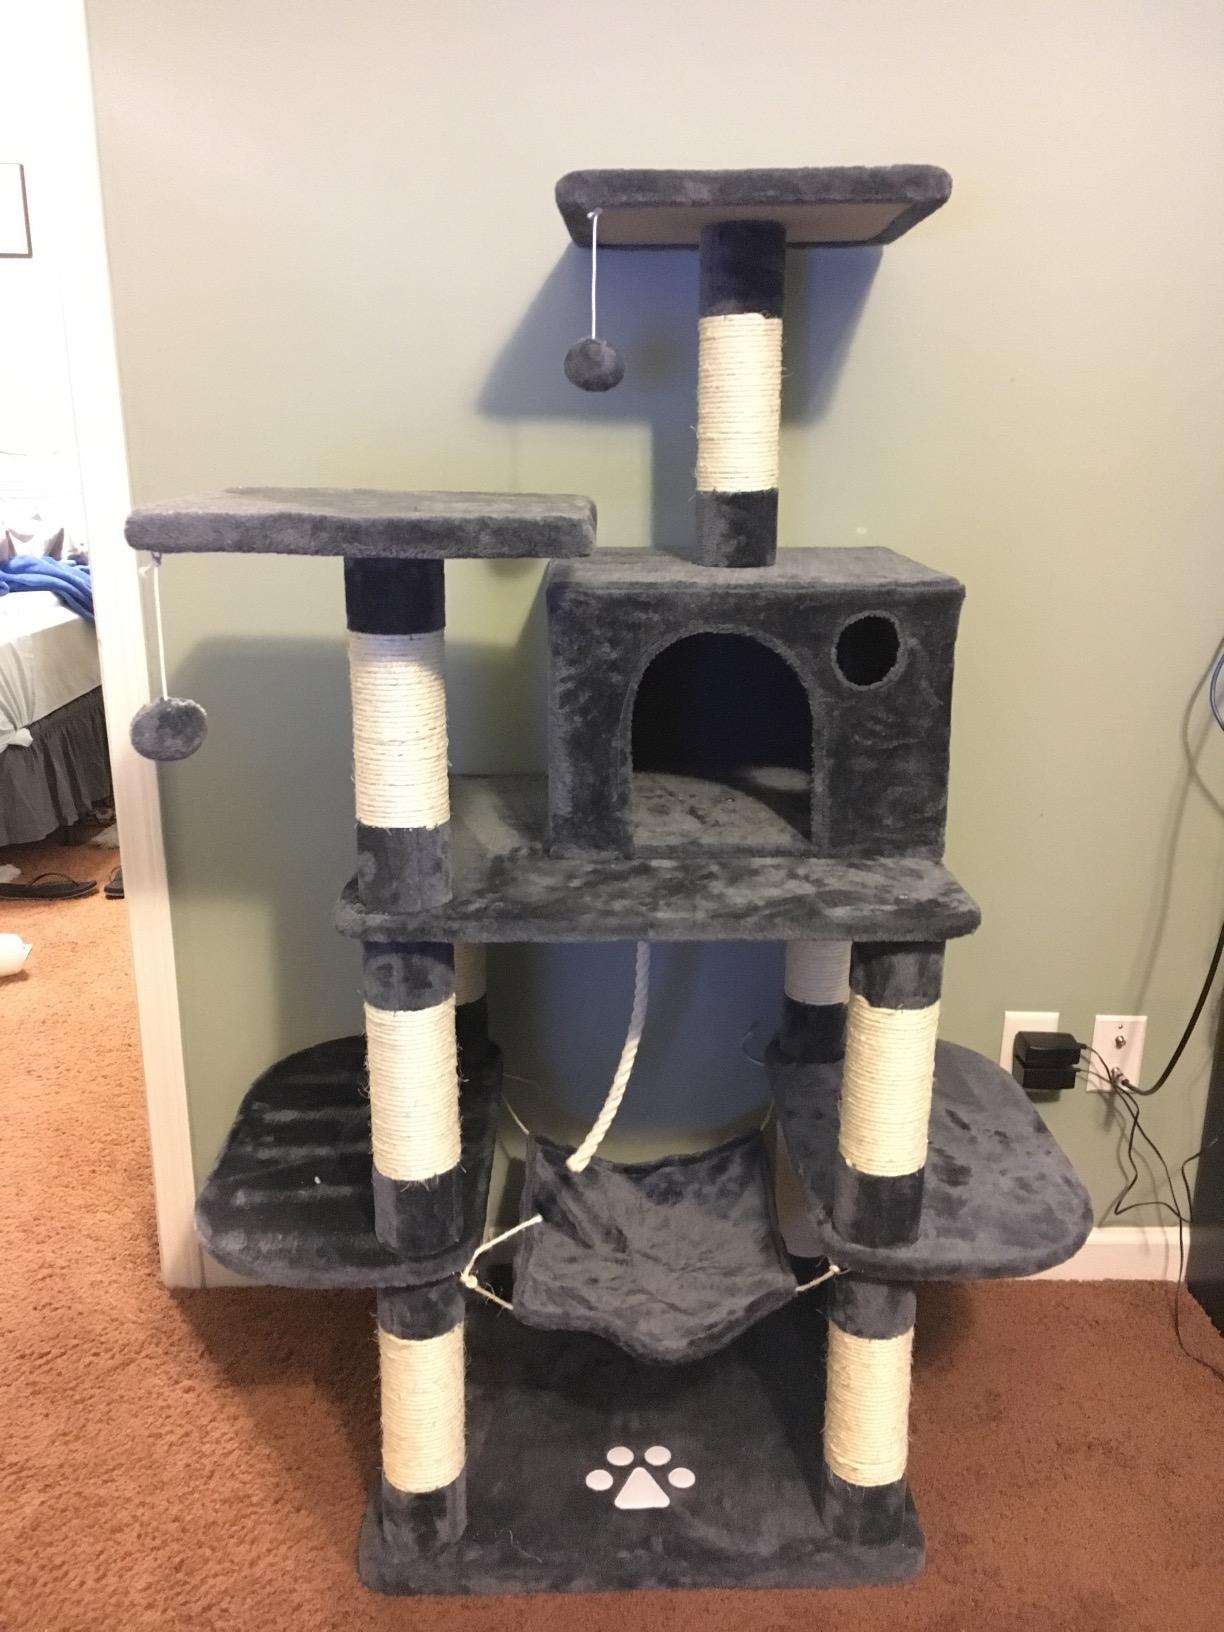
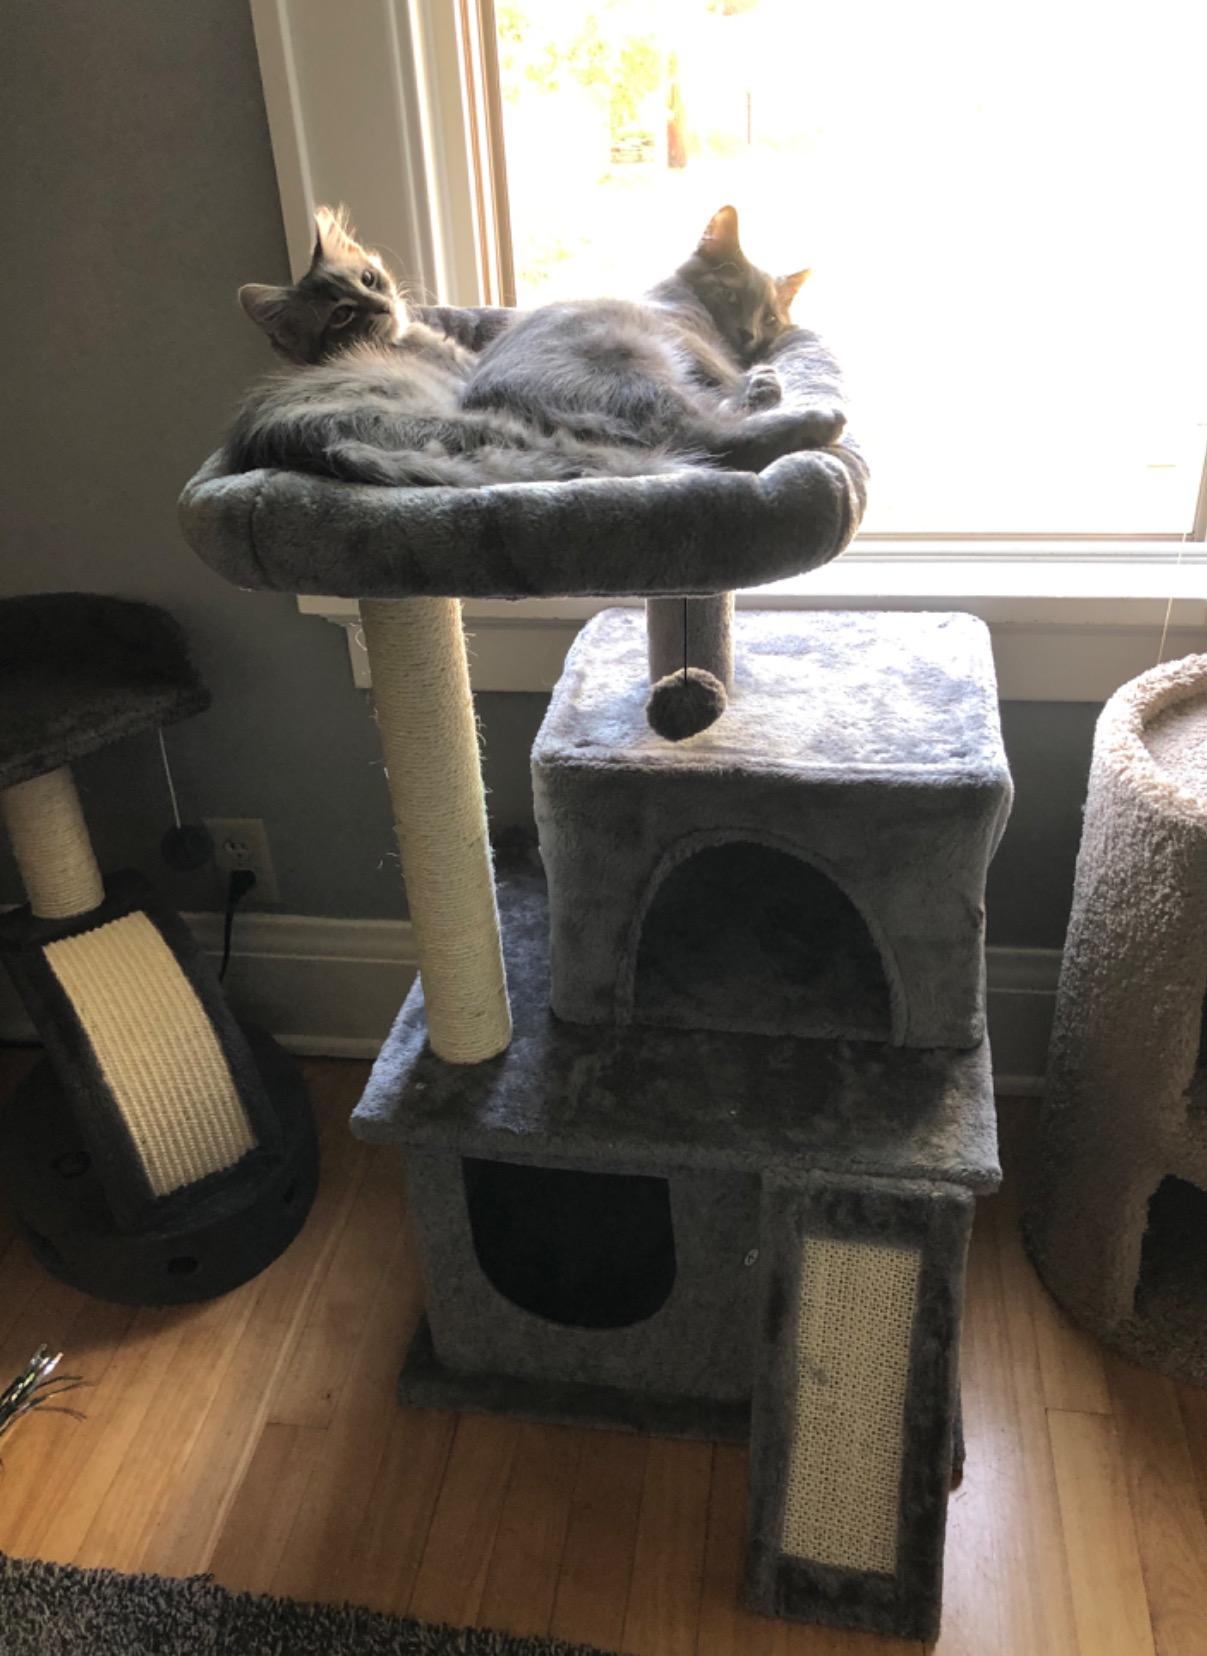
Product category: items_cat tree
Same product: no